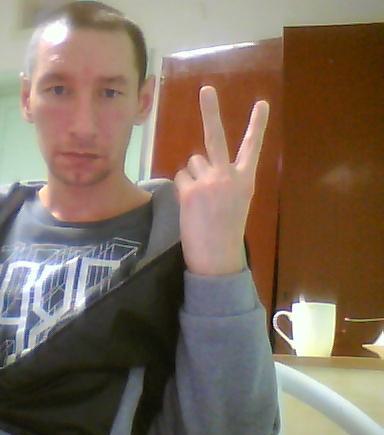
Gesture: peace_inverted